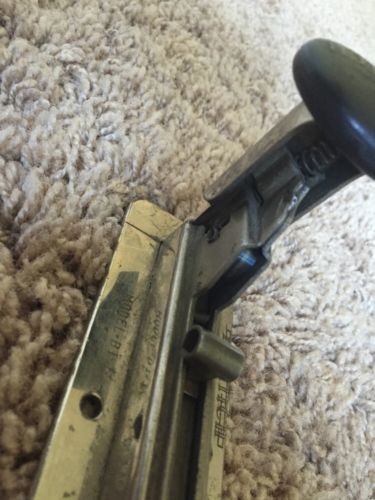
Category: stapler